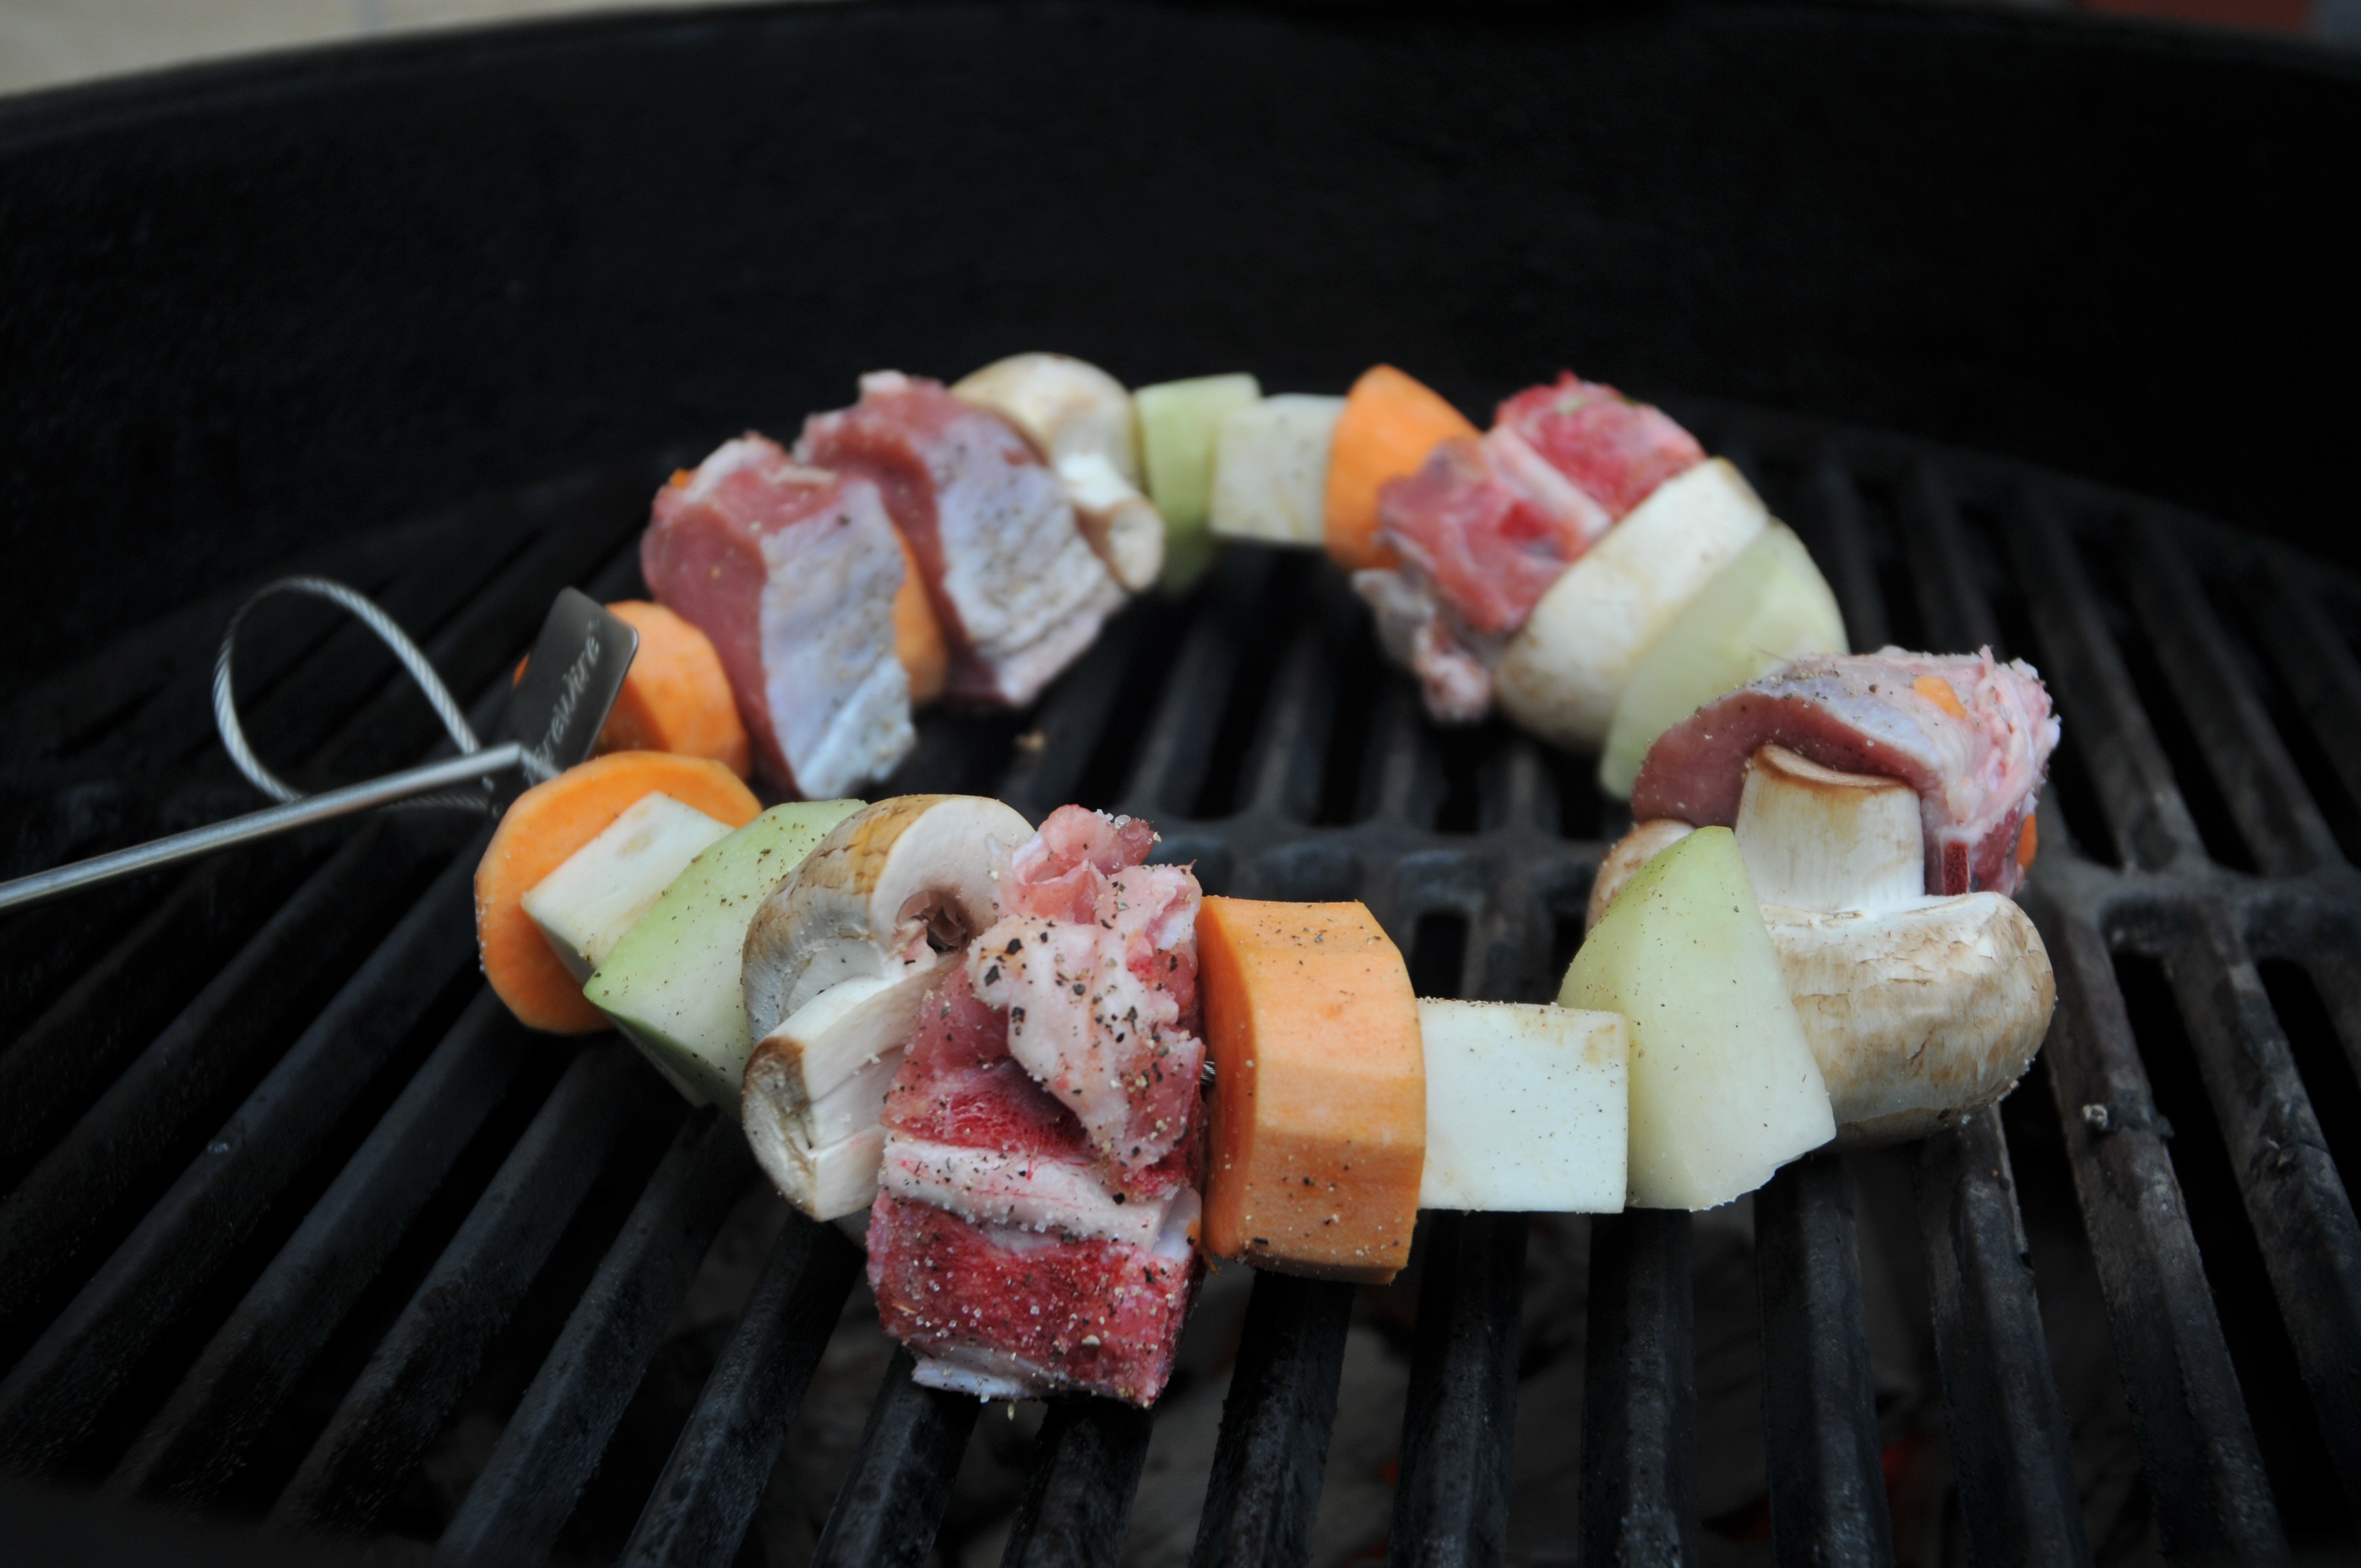
dish, meal, food, cooking, bbq, meat, cuisine, grill, asian food, sushi, vegetables, skewer, grilling, grilled food, human action, brochette, shashlik